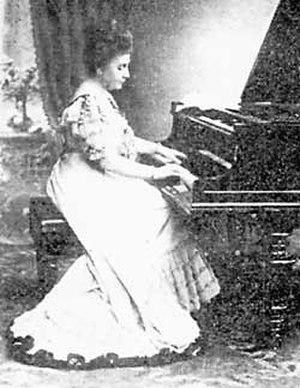
Vera Viktorovna Timanova est une pianiste russe.